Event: Typhoon Ruby
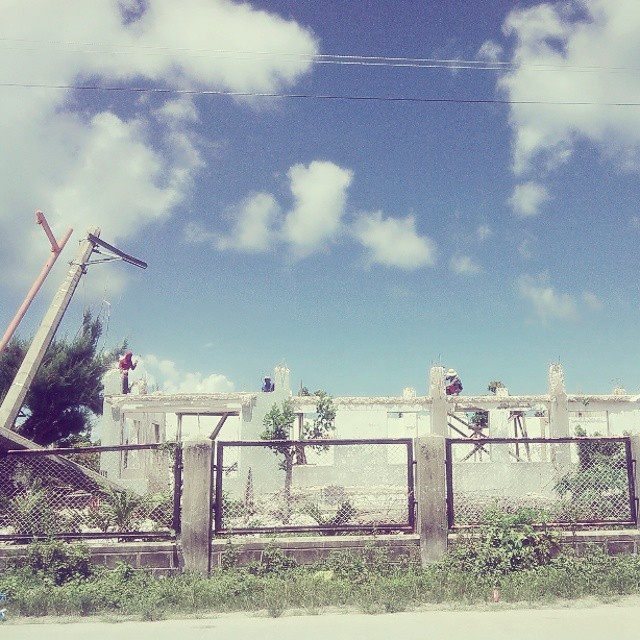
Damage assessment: damage